Josh Addo-Carr

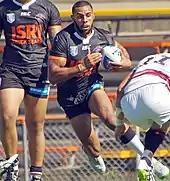
Addo-Carr playing in the Wests Tigers NSW Cup team in 2016

In Round 7, Addo-Carr made his NRL debut for the Wests Tigers against the Melbourne Storm, scoring a try. Coincidentally, Suliasi Vunivalu made his debut on that same day opposite Addo-Carr for the Storm, also scoring a try on debut, Vunivalu would go on to be Addo-Carr's wing partner during his tenure at the Melbourne-based club.